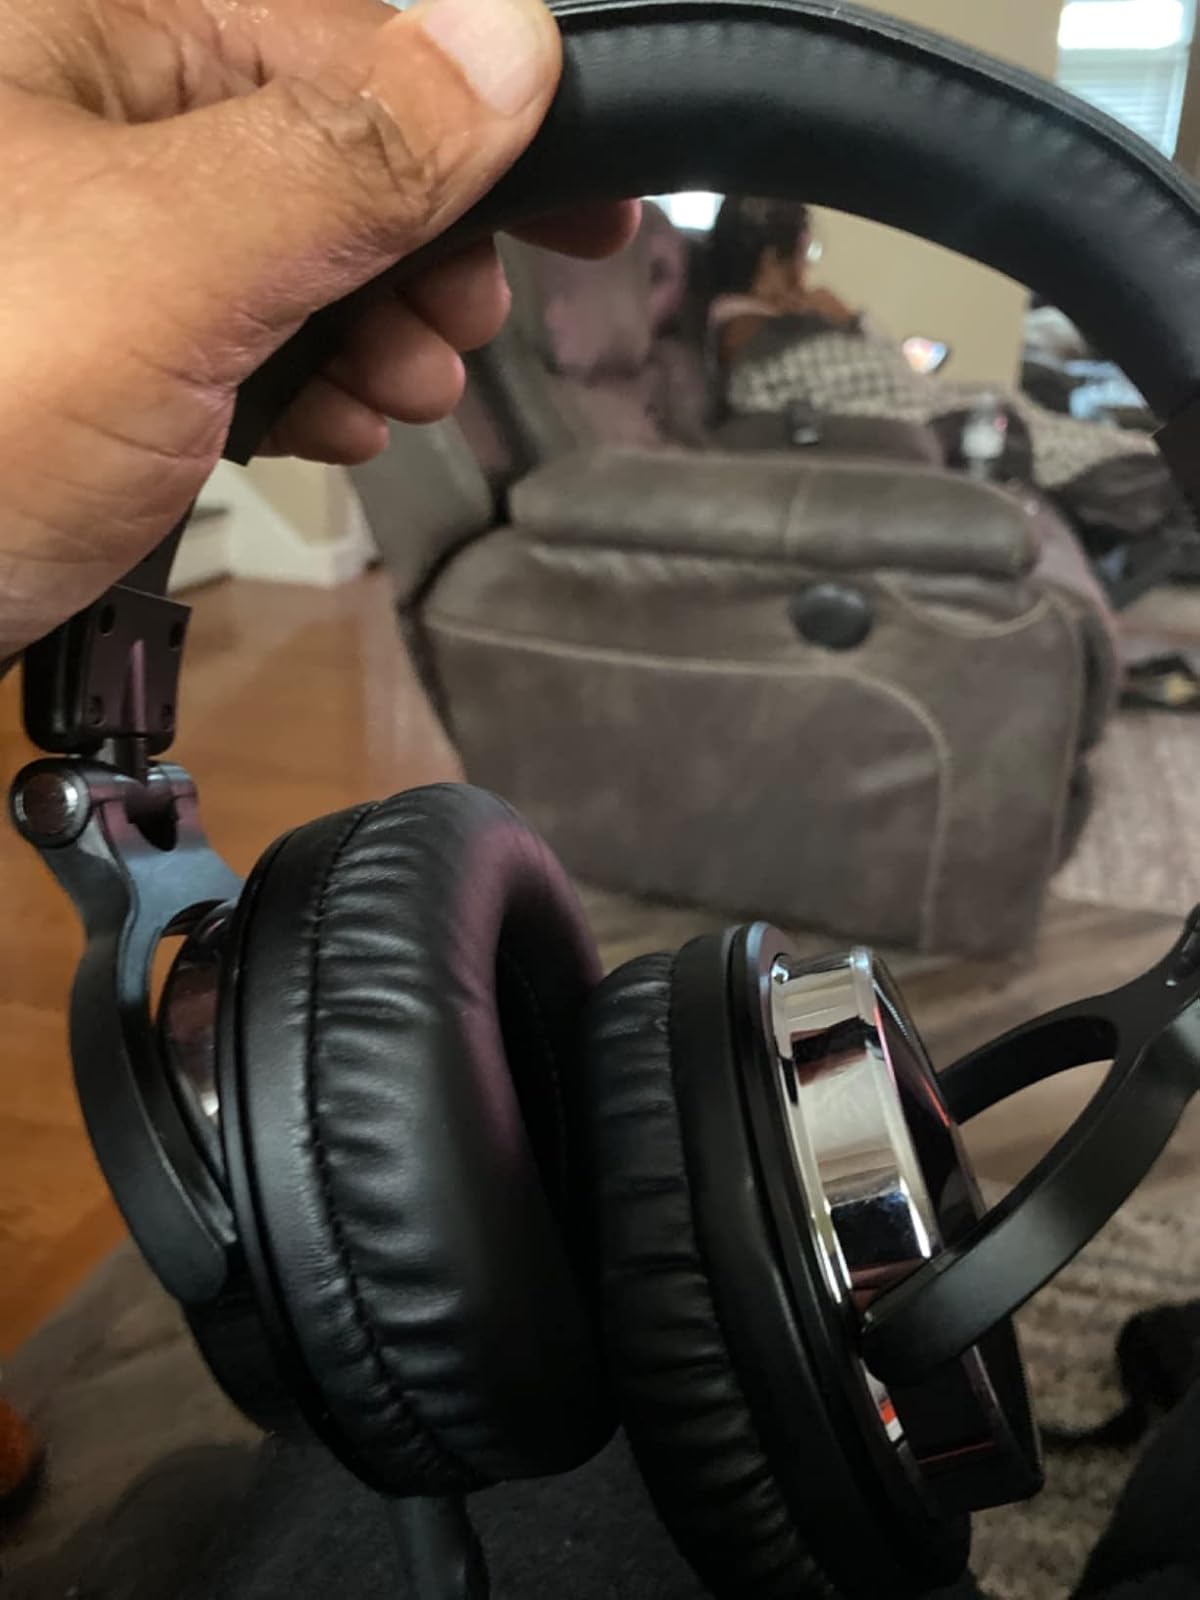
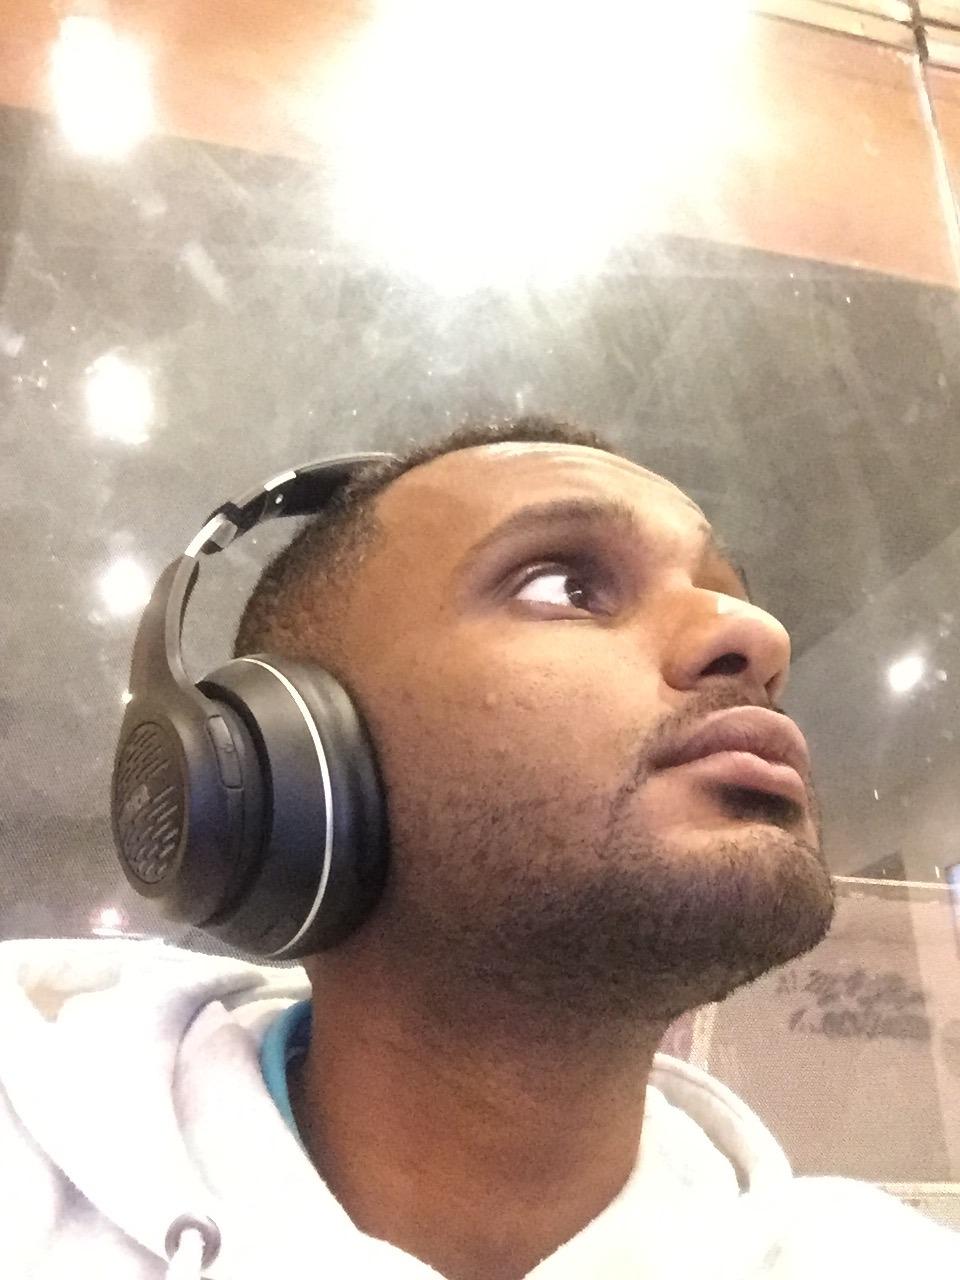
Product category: headphones
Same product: no